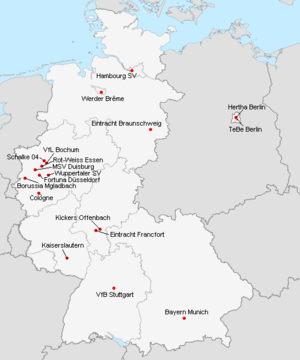
Répartition des clubs en 1.Bundsliga 1974-1975.
La saison 1974-1975 de 1. Bundesliga était la douzième édition de la première division allemande.